Alula

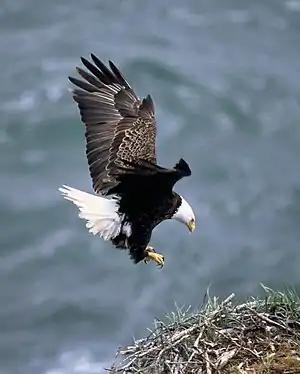
Adult bald eagle landing, showing the alula in action

In most situations, the alula is held flush against the wing; however, it can be manipulated. When flying at slow speeds or landing, the bird moves its alula slightly upwards and forward, which creates a small slot on the wing's leading edge. This functions in the same way as the slats on the leading edge of the wing of an aircraft, allowing the wing to achieve a higher than normal angle of attack – and thus lift – without resulting in a stall. The tip of the alula forms a tiny vortex, acting similar to a vortex generator, that forces the airflow over the wing to better bind to it. During stretching of the wing down toward the ground, the alula is abducted from the wing and can be clearly viewed.